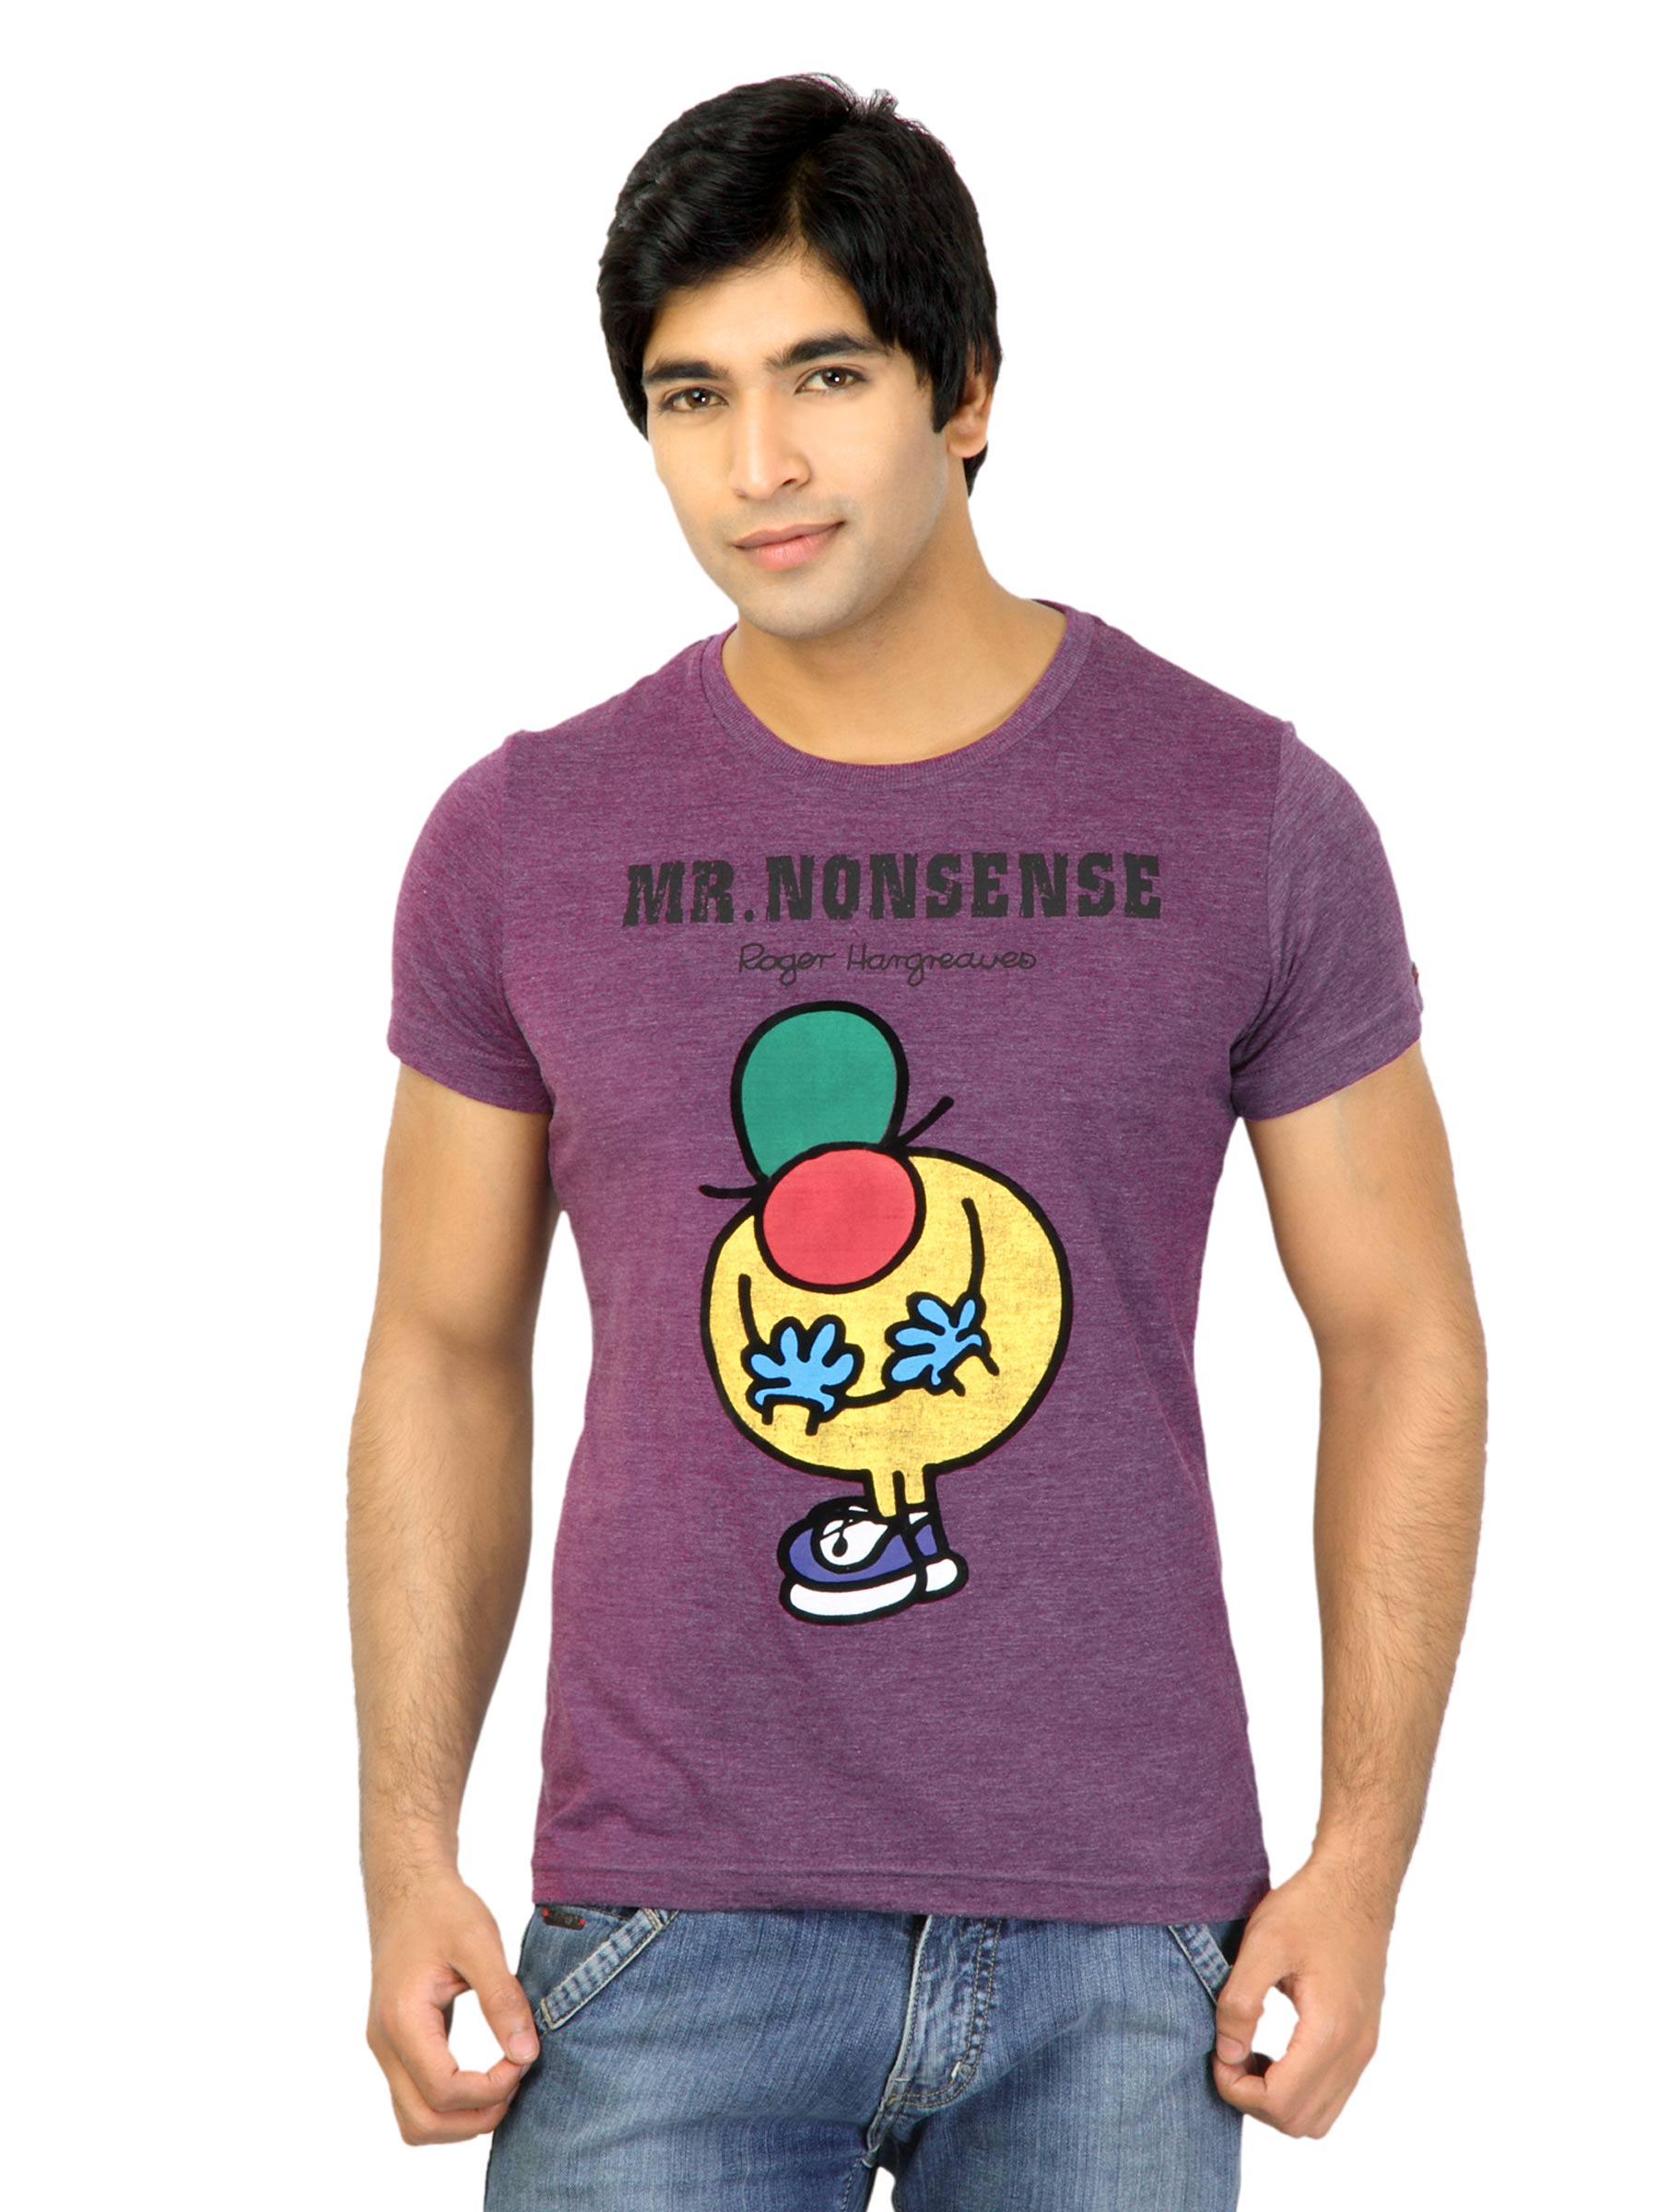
Mr. Men Men Mr. Nonsense Purple Tshirts
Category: Apparel / Topwear / Tshirts
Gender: Men
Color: Purple
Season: Fall 2011
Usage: Casual